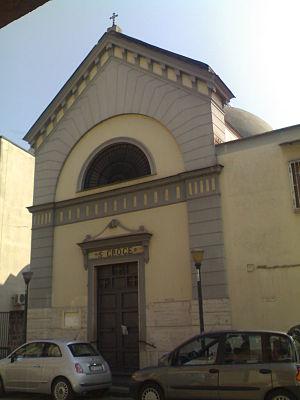
Ponticelli est un quartier de Naples situé dans la zone orientale de la ville.